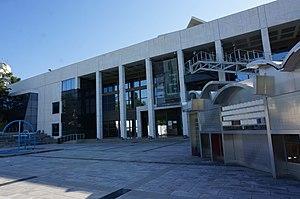
une vue de la